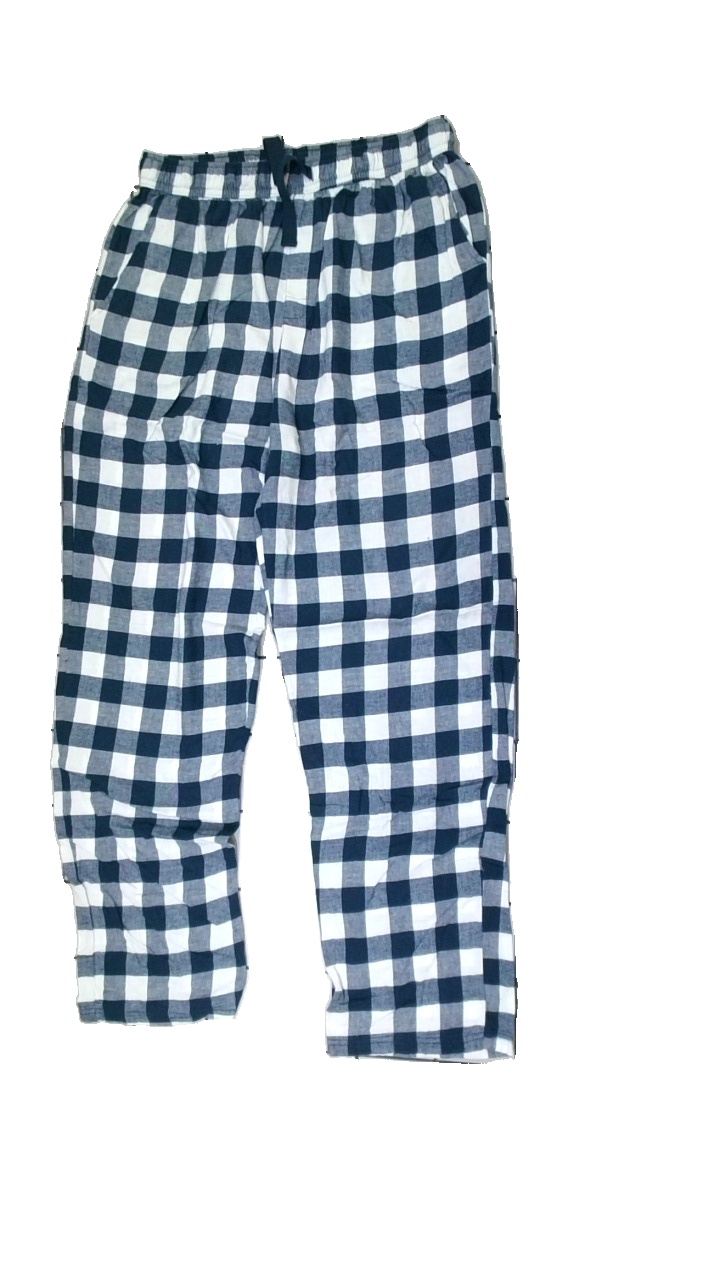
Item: Trousers (Men)
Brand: Ben Burton
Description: Checkered trousers
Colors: White, Blue
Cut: Regular
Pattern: Checkered print
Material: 100% Cotton
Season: All
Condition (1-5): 2
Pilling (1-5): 2
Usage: Recycle
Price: <50